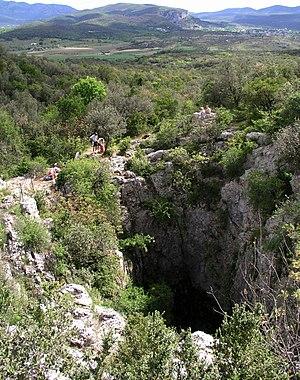
Abîme de Rabanel (Brissac, Hérault)
Un aven est un abîme, formation géologique caractéristique des régions karstiques des causses et vallées de l'Aveyron et de la Lozère dans le Massif central. Toutefois, le nom avenc signifiant simplement « gouffre » ou « abîme », en occitan, cette dénomination se retrouve également au-delà du massif central, notamment en Provence. Il est le plus souvent formé par l'effondrement de la voûte d'une cavité karstique dû à la dissolution des couches calcaires par l'eau de pluie.